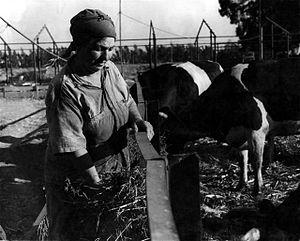
Joseph Baratz, également orthographié Yossef Baratz, né le 8 mai 1890 à Coșnița et mort le 14 décembre 1968 à Degania Alef, est un militant sioniste devenu homme politique israélien.